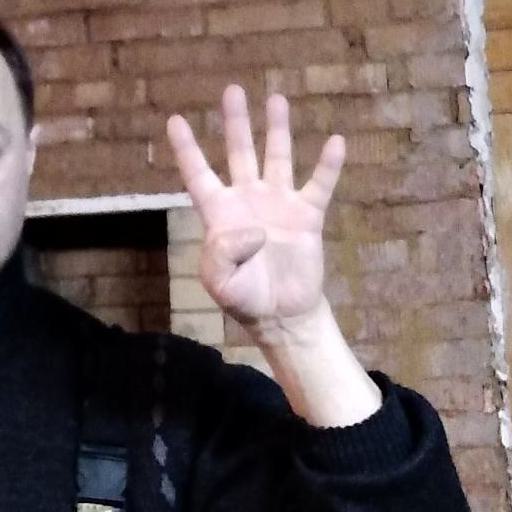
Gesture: four